203mm/50 Modèle 1924 gun

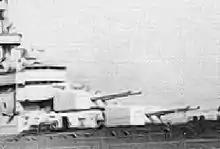
Main guns of the

The 203mm/50 Modèle 1924 naval gun was an artillery system used on the seven Treaty-class cruisers of the French Navy. They were developed after the signing of the Washington Naval Treaty of 1922, when the French Navy found itself with no 203 mm (8-inch) naval gun for mounting on their designated 10,000-ton cruiser. In order to maintain its position as a major naval power, the French Navy decided to develop the Modèle 1924 from scratch. It was also modified for use on the "Surcouf", a French submarine built in the 1930s.